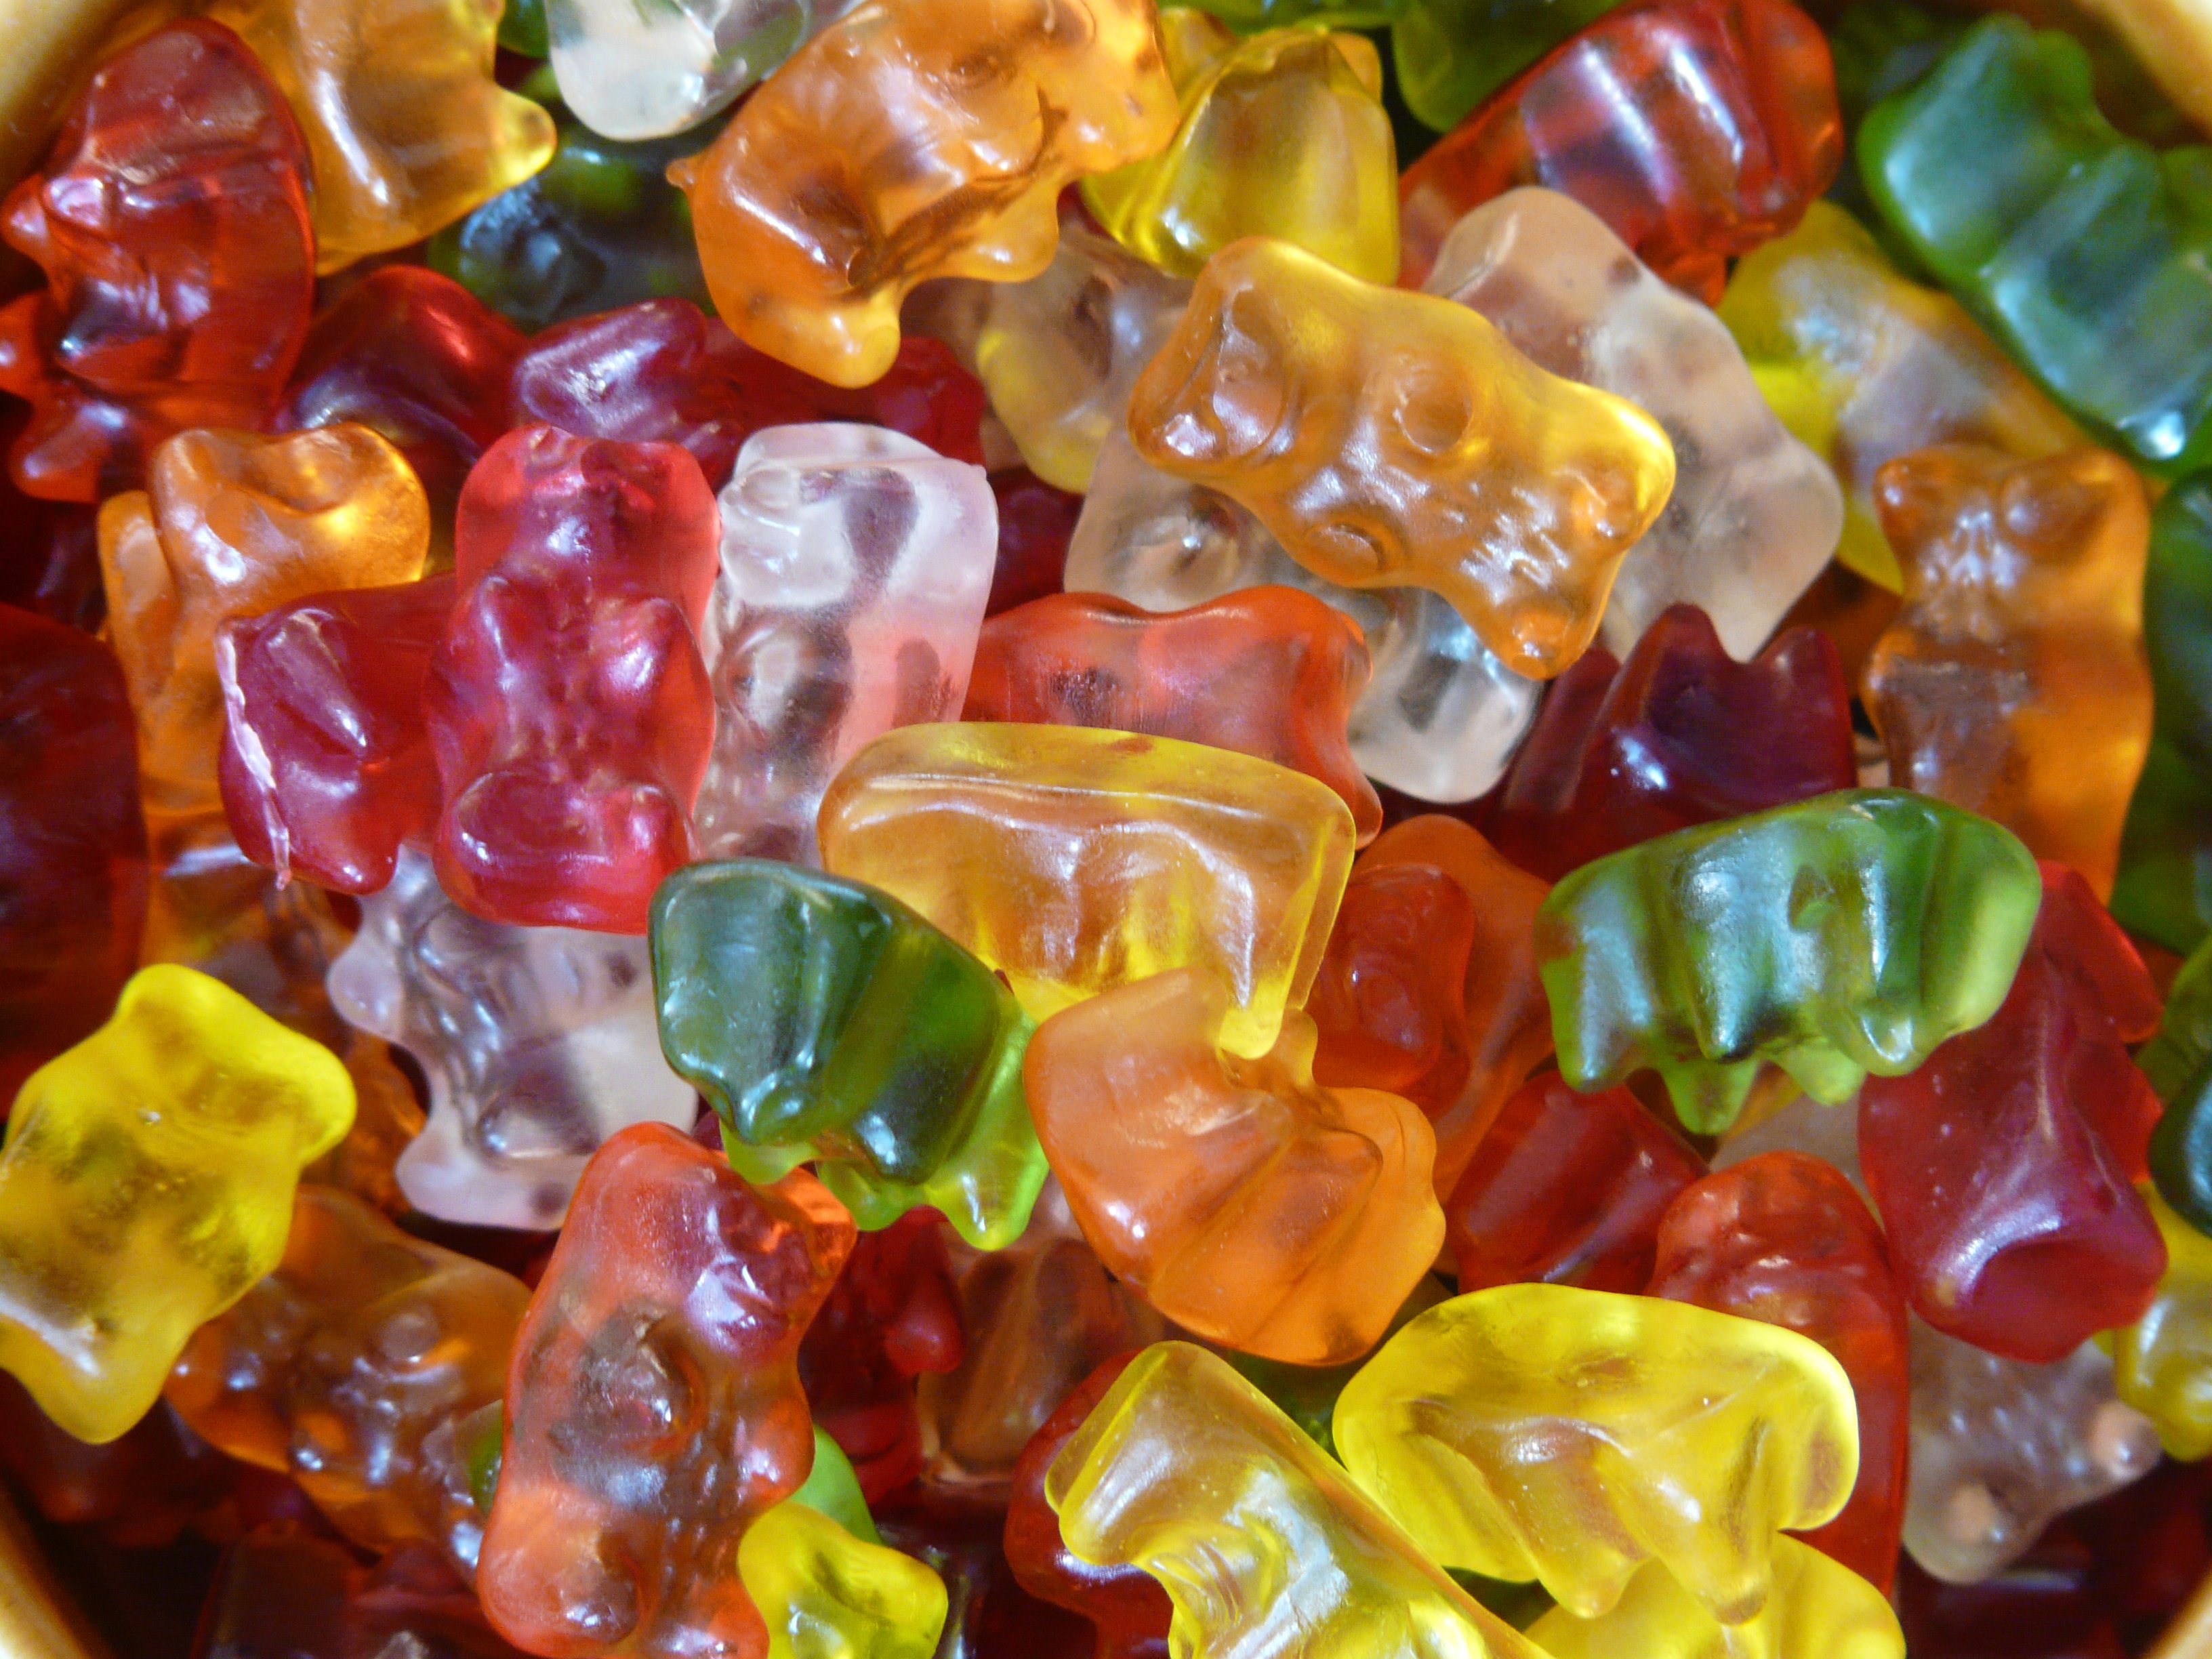
sweet, bear, food, produce, color, colorful, dessert, delicious, bears, candy, sweetness, confectionery, nibble, gelatin, gummib rchen, gummi bears, fruit gums, candied fruit, snack food, gummi candy, wine gum